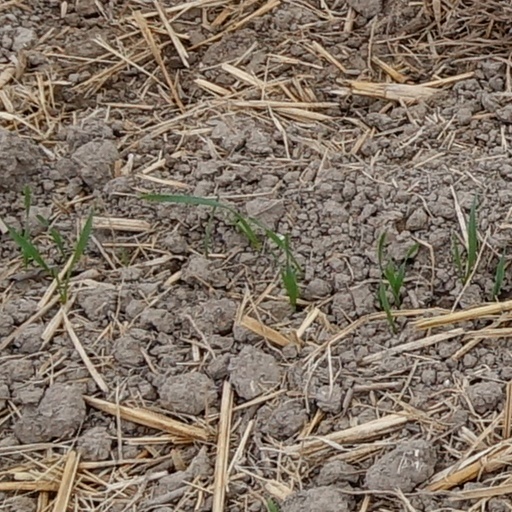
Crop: wheat